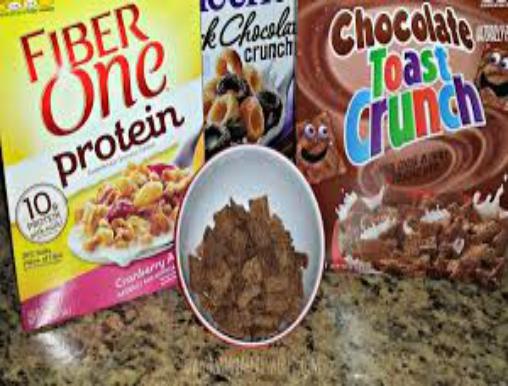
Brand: Chocolate Toast Crunch
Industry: Food